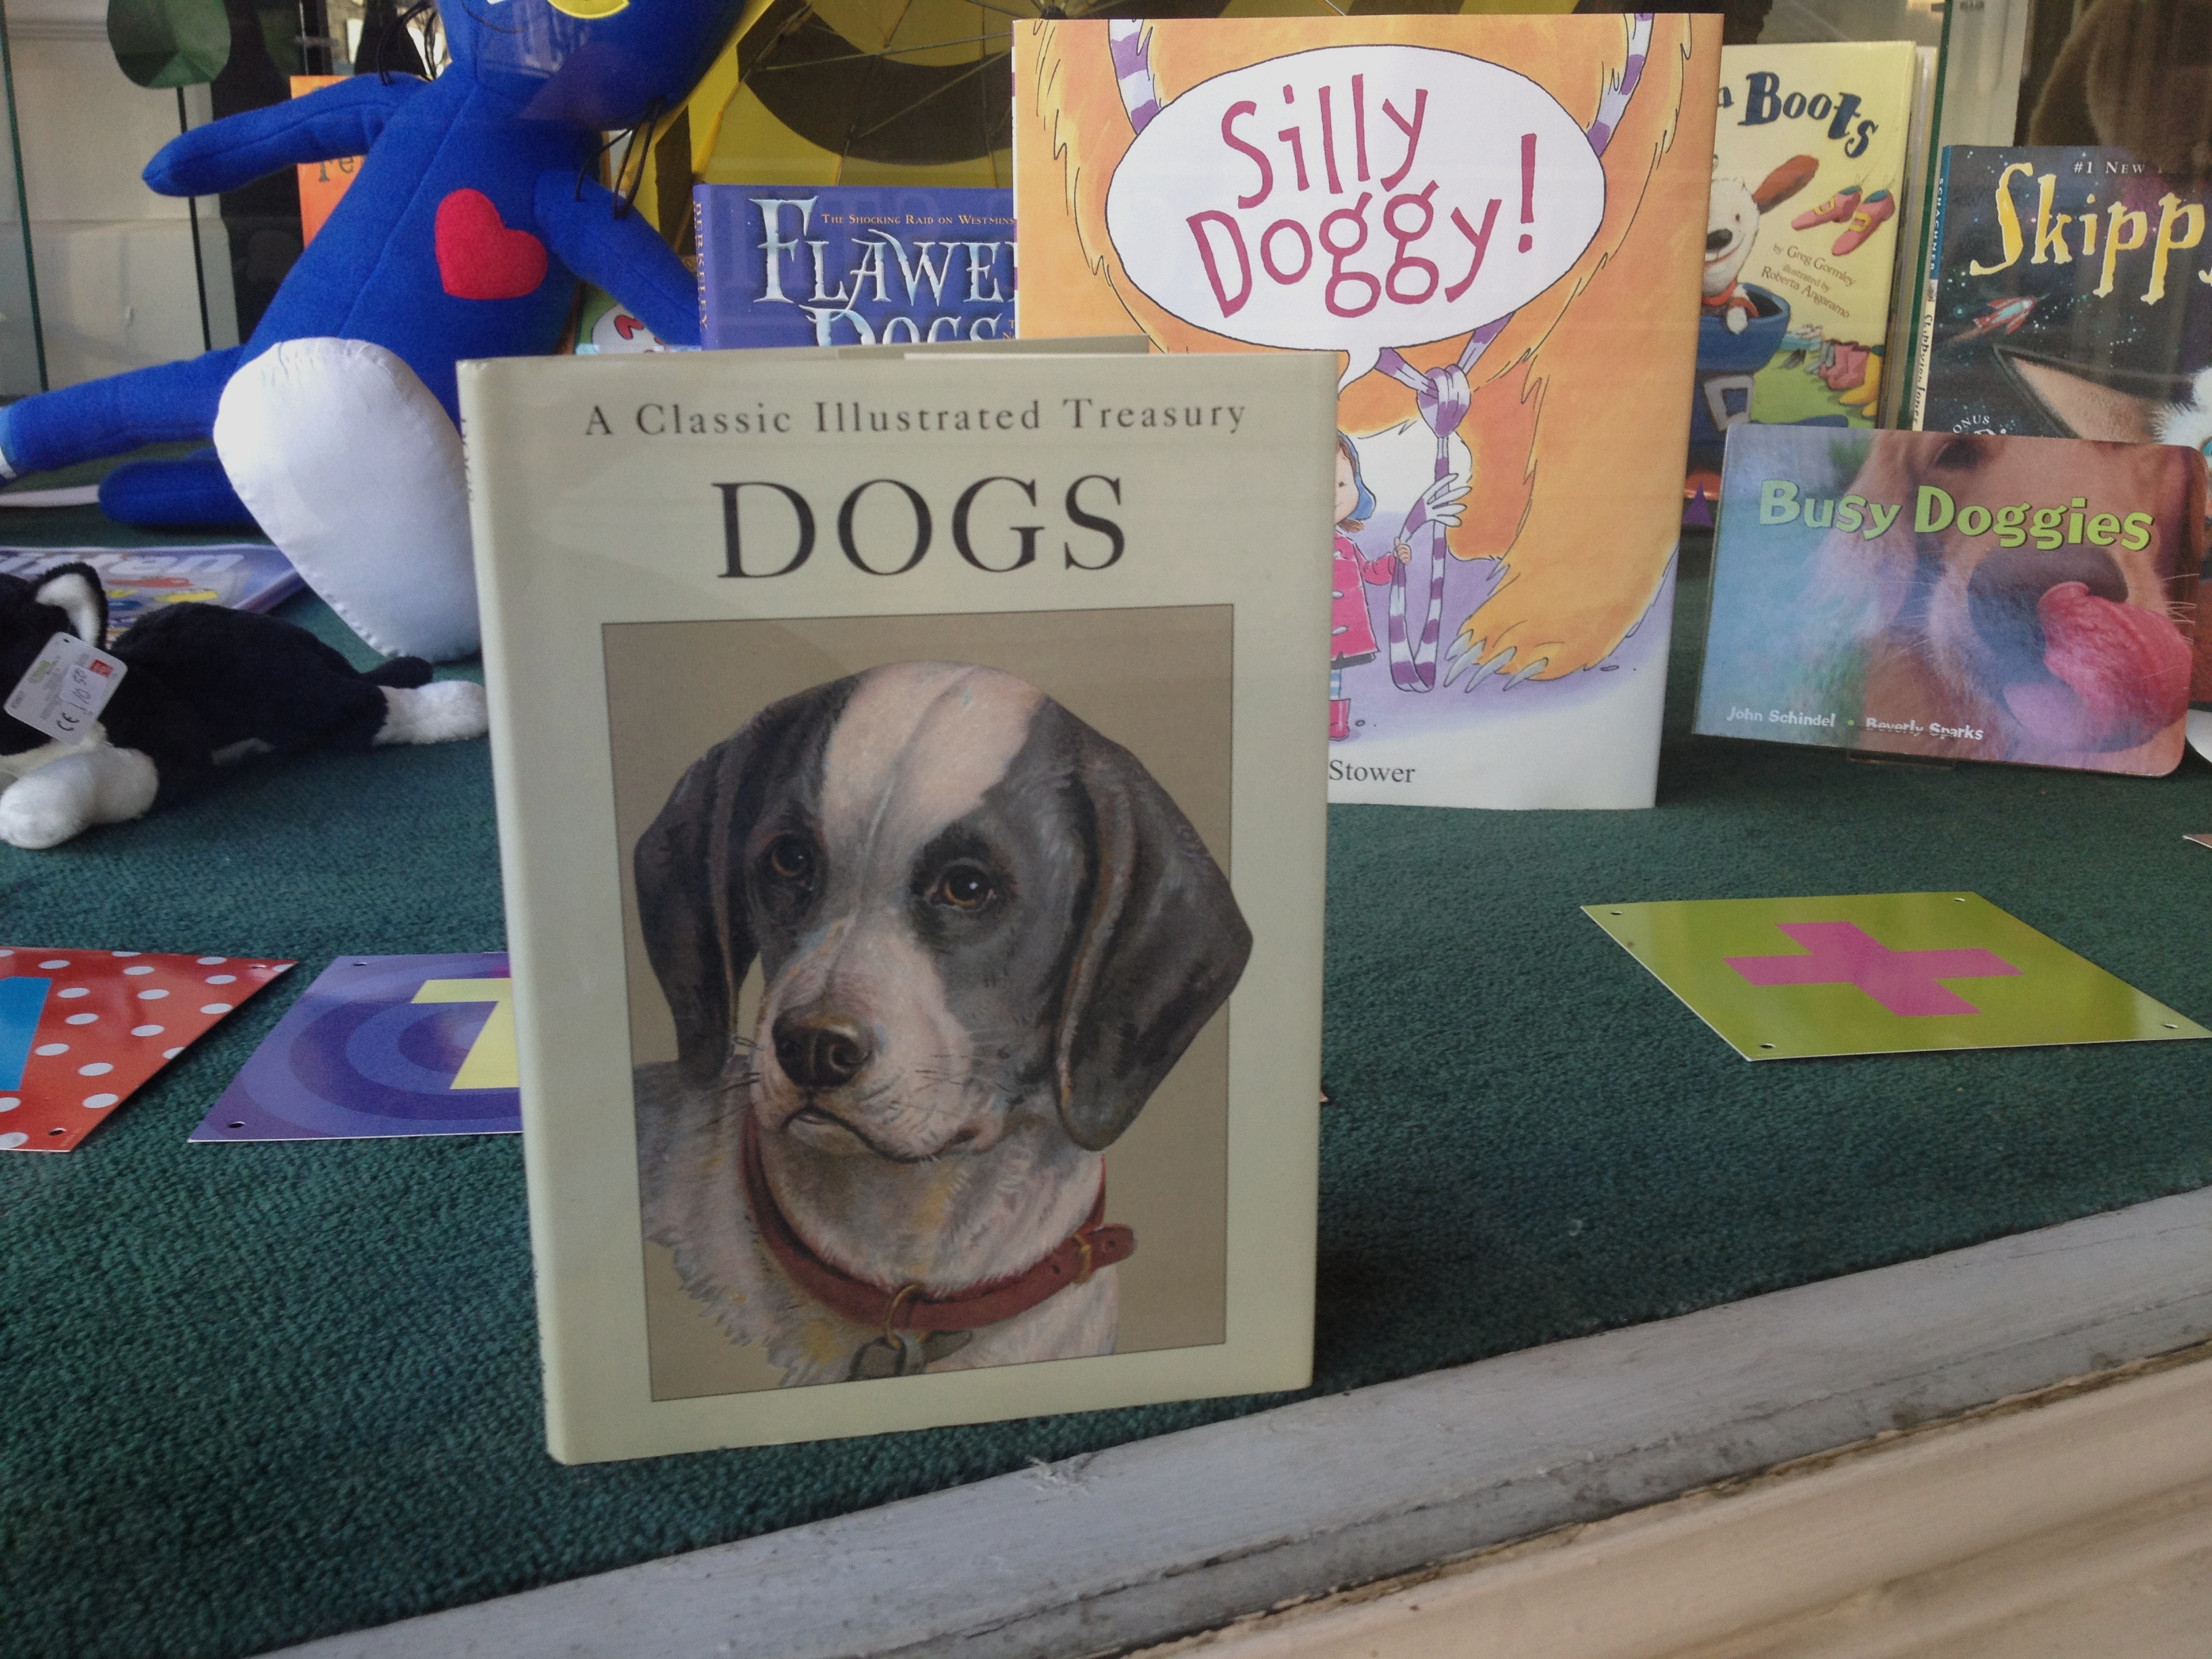
dog, art, dog like mammal